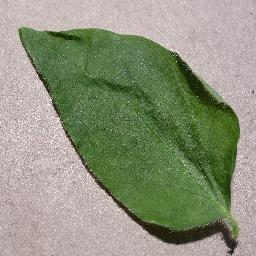
Label: Soybean___healthy